Vehicle registration plates of France

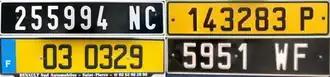
From left to right, top to bottom: car plates from New Caledonia, French Polynesia, Kerguelen Islands and Wallis and Futuna.

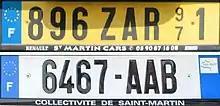
Two plates from Saint Martin. The top one dates from when the island was part of Guadeloupe (971).

In 1928, a new system was adopted to replace the first one. It retained its regional characteristic but greatly widened geographic codes. Under the 1928 system, each département obtained its own codes consisting of two letters. The least populated, for instance Cantal and Haute-Loire, received only one code (here CZ and JZ respectively), while most of the départements received several ones. Seine, the most populous one, received several dozen new codes.